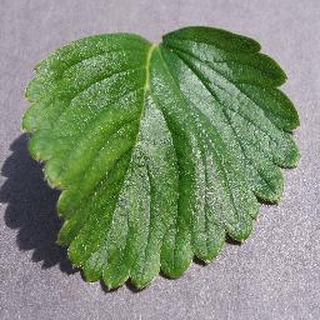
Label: healthy_strawberry